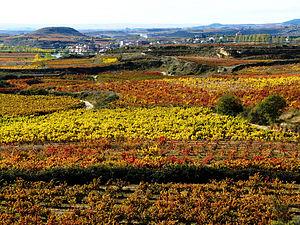
Cet article recense les sites inscrits au patrimoine mondial en Espagne.
La viticulture a été introduite en Espagne dans le Sud, par les Phéniciens, et sur les côtes orientales par les Grecs venant de Massalia. La colonisation romaine a structuré le vignoble actuel.